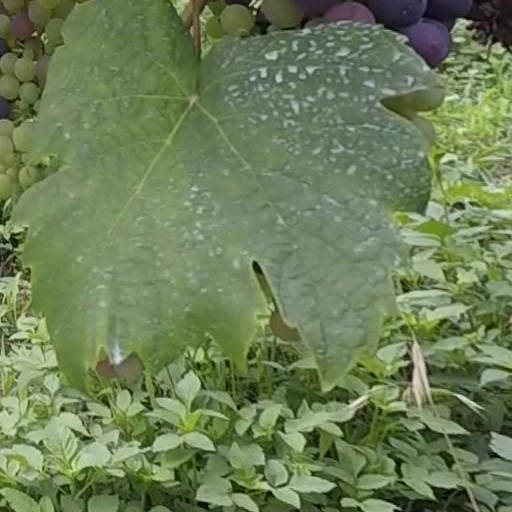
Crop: grape